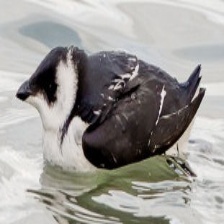
Species: LITTLE AUK
Scientific name: ALLE ALLE